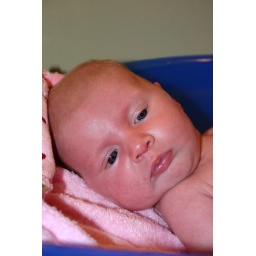
Hannah lying in her pink &amp;quot;bunny&amp;quot; towel